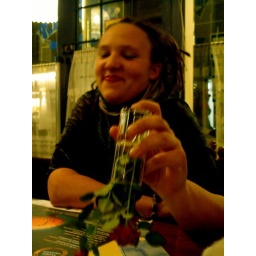
Fake flowers in fake water